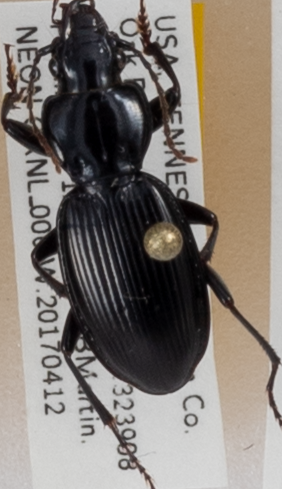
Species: Cyclotrachelus fucatus
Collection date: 2017-04-12 04:00:00
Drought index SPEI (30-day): -0.302
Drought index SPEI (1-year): -1.45
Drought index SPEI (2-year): -0.84